Zbigniew Wassermann

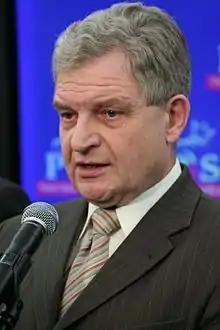
Wassermann in 2008

Zbigniew Franciszek Wassermann (17 September 1949 – 10 April 2010) was a Polish politician. He was an MP representing Law and Justice (Prawo i Sprawiedliwość).